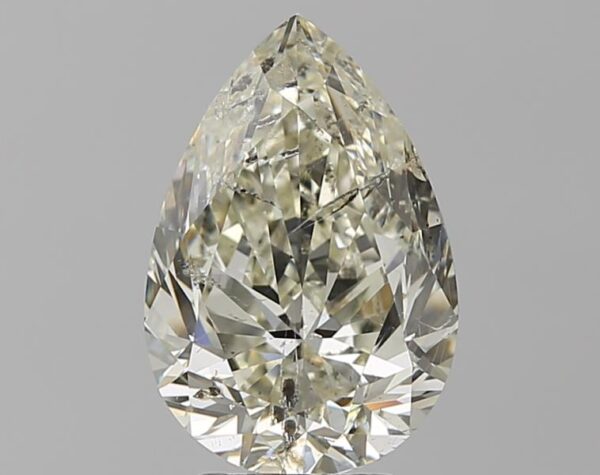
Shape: pear
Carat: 4
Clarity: SI2
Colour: K
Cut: VG
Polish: EX
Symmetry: VG
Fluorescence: N
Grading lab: HRD
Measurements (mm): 12.82 x 8.68 x 5.68